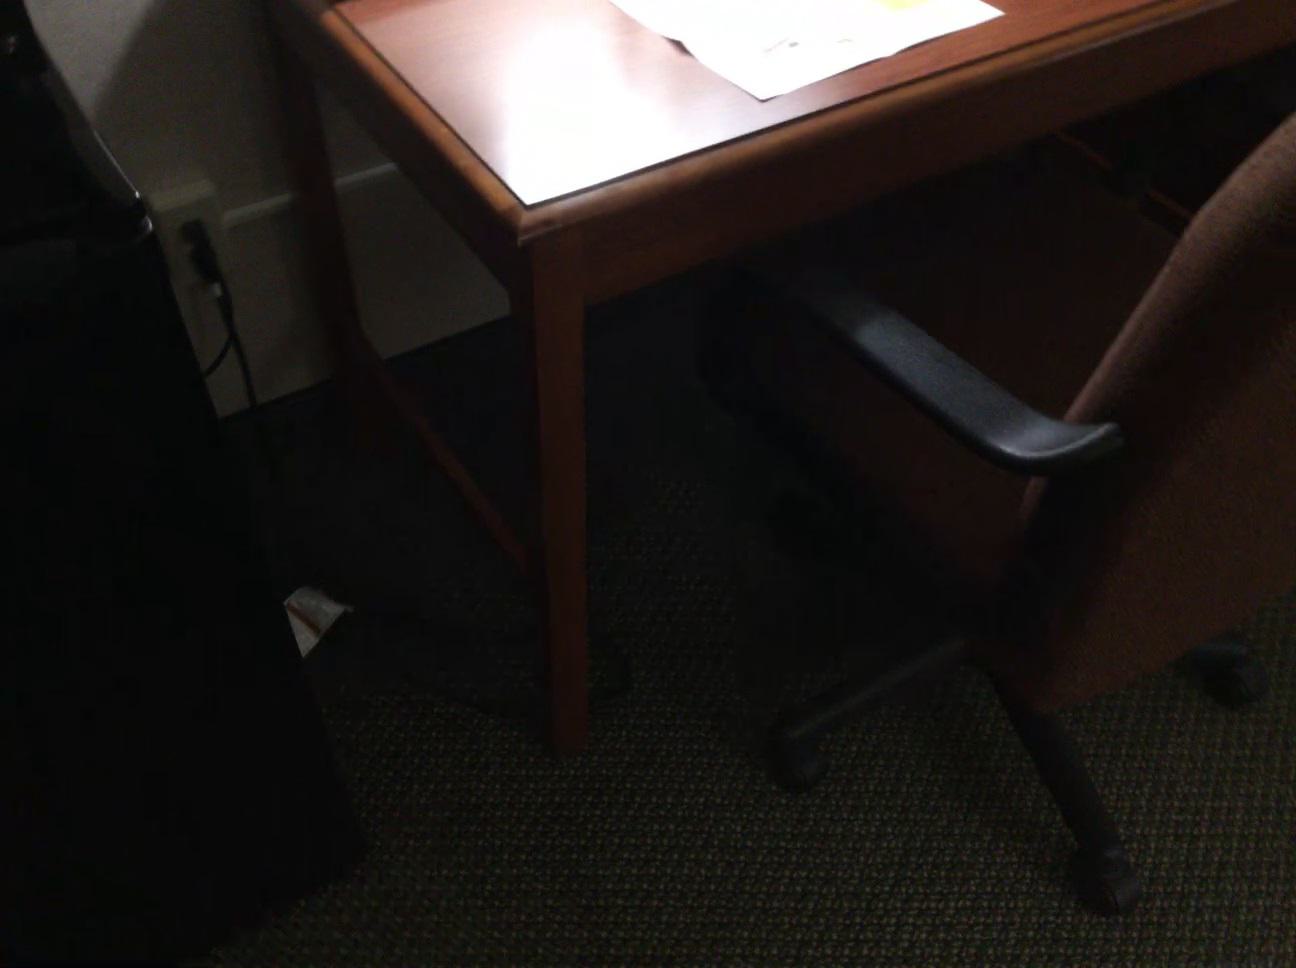
Question: In the image, there is the chair. Pinpoint several points within the vacant space situated left of the chair from the world's perspective. Your final answer should be formatted as a list of tuples, i.e. [(x1, y1), ...], where each tuple contains the x and y coordinates of a point satisfying the conditions above. The coordinates should be between 0 and 1, indicating the normalized pixel locations of the points.
Answer: [(0.245, 0.962), (0.314, 0.913), (0.343, 0.996), (0.233, 0.511), (0.253, 0.560), (0.274, 0.612), (0.297, 0.668), (0.322, 0.729), (0.349, 0.794), (0.378, 0.867), (0.410, 0.945), (0.439, 0.822)]